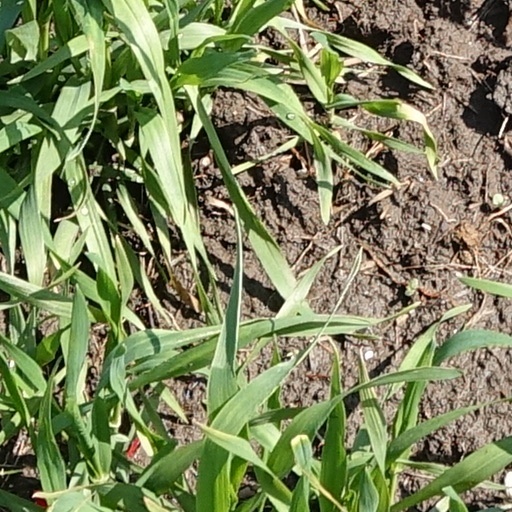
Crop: wheat